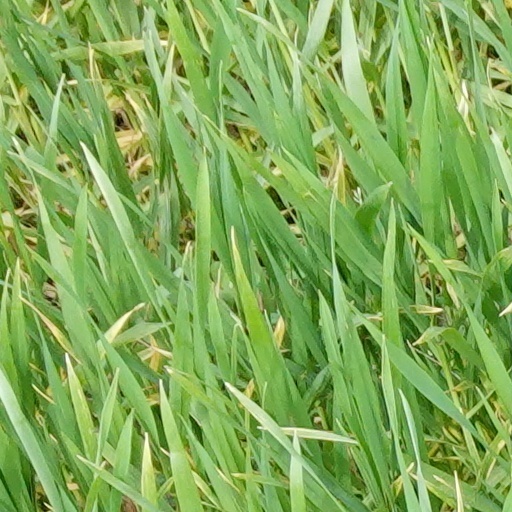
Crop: wheat